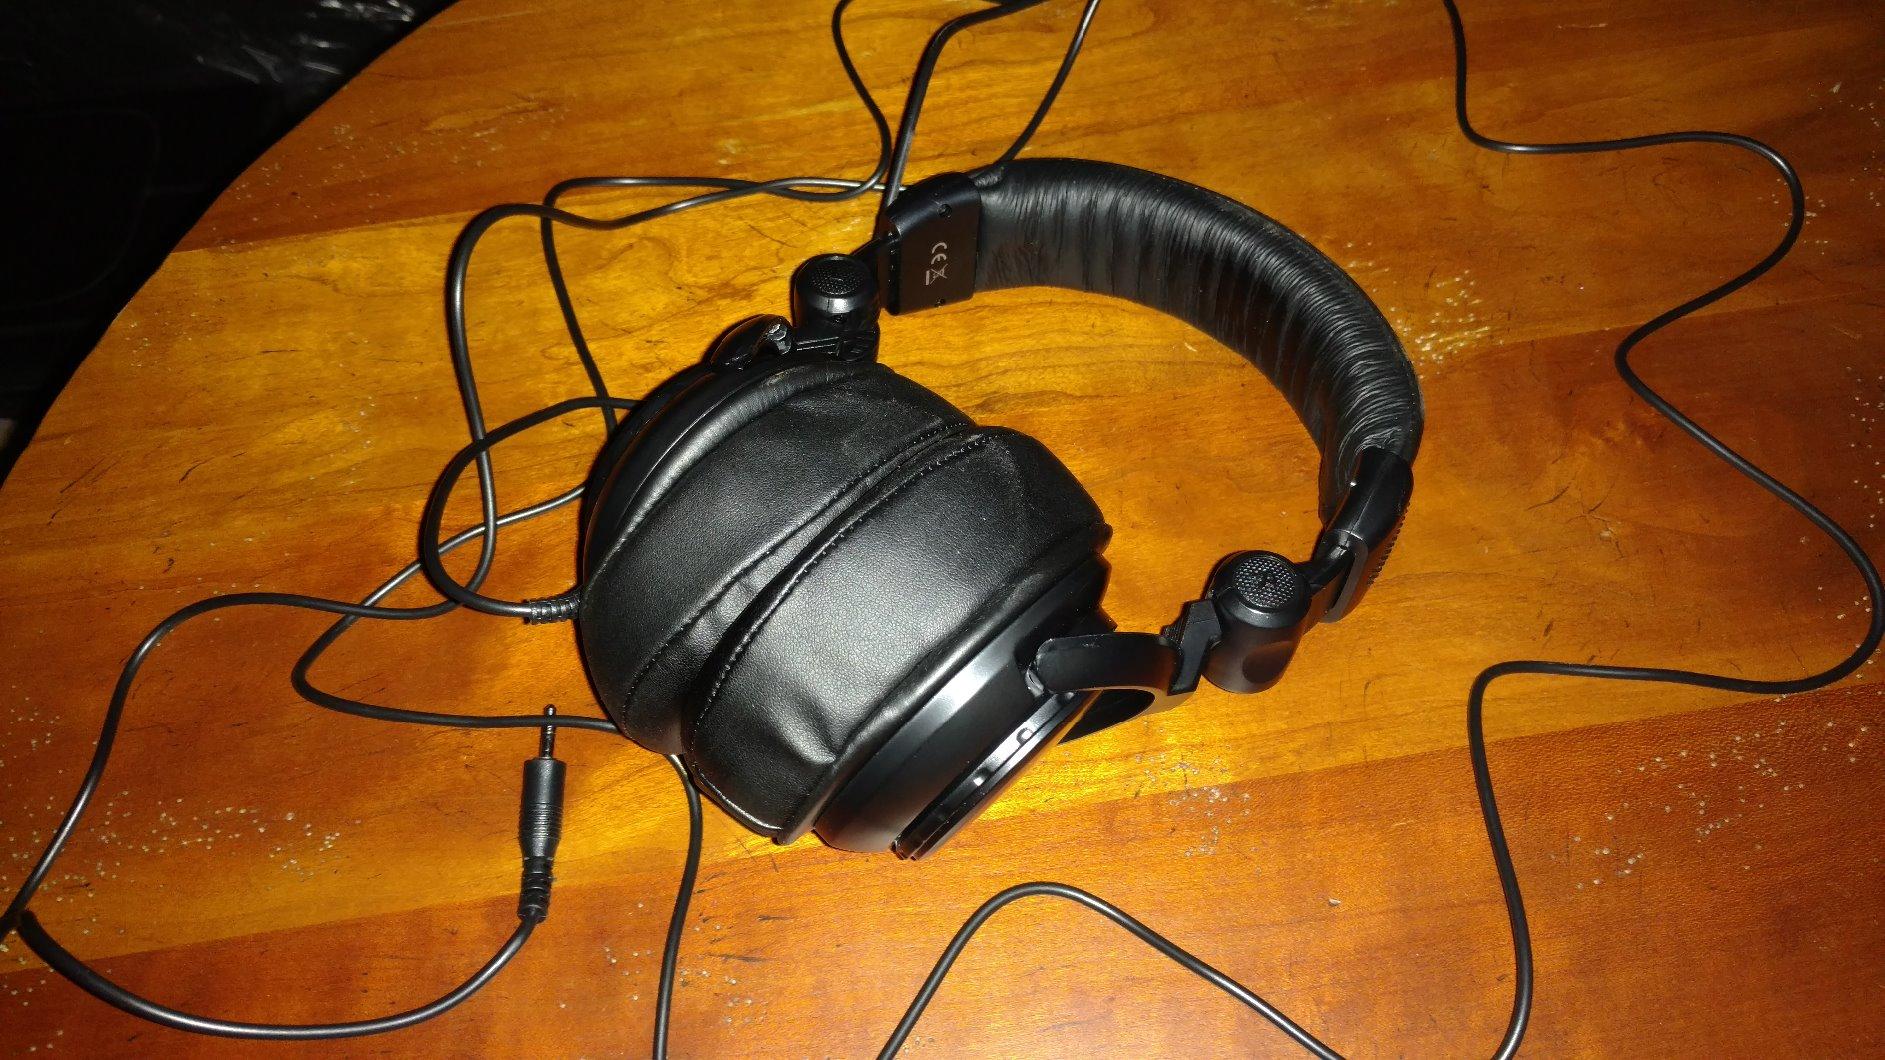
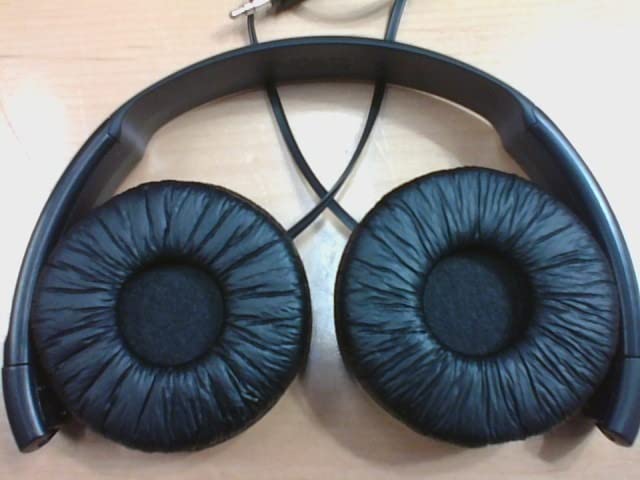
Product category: headphones
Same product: no